Characters of the DC Extended Universe

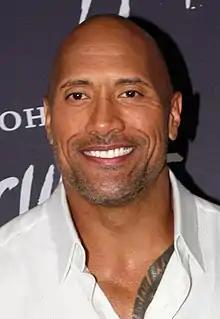
Dwayne Johnson

Teth-Adam (portrayed by Dwayne Johnson) is a former slave originally from ancient Kahndaq 5,000 years in the past. After living under a tyrannical king who oppressed all the inhabitants of the country, Adam becomes endowed with the powers of the Council of Wizards as his son Hurut, who was directly given those powers by the council, transfers them to him to save his life, at the cost of his own. Adam becomes consumed with rage at his son's death, using his powers to avenge Hurut and destroy the king and his men by any means possible, but due to his uncontrollable anger and the resulting mass destruction, Adam is imprisoned for millennia by the council until he is set free in the present day. Seeing Kahndaq under oppression again by foreign interests, he resolves to free his nation by any means necessary, adapting the more modern moniker Black Adam, but also coming to odds with Amanda Waller, A.R.G.U.S., and the Justice Society, who are aware of his past rampage.